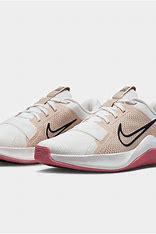
Brand: Nike
Model: MC 2